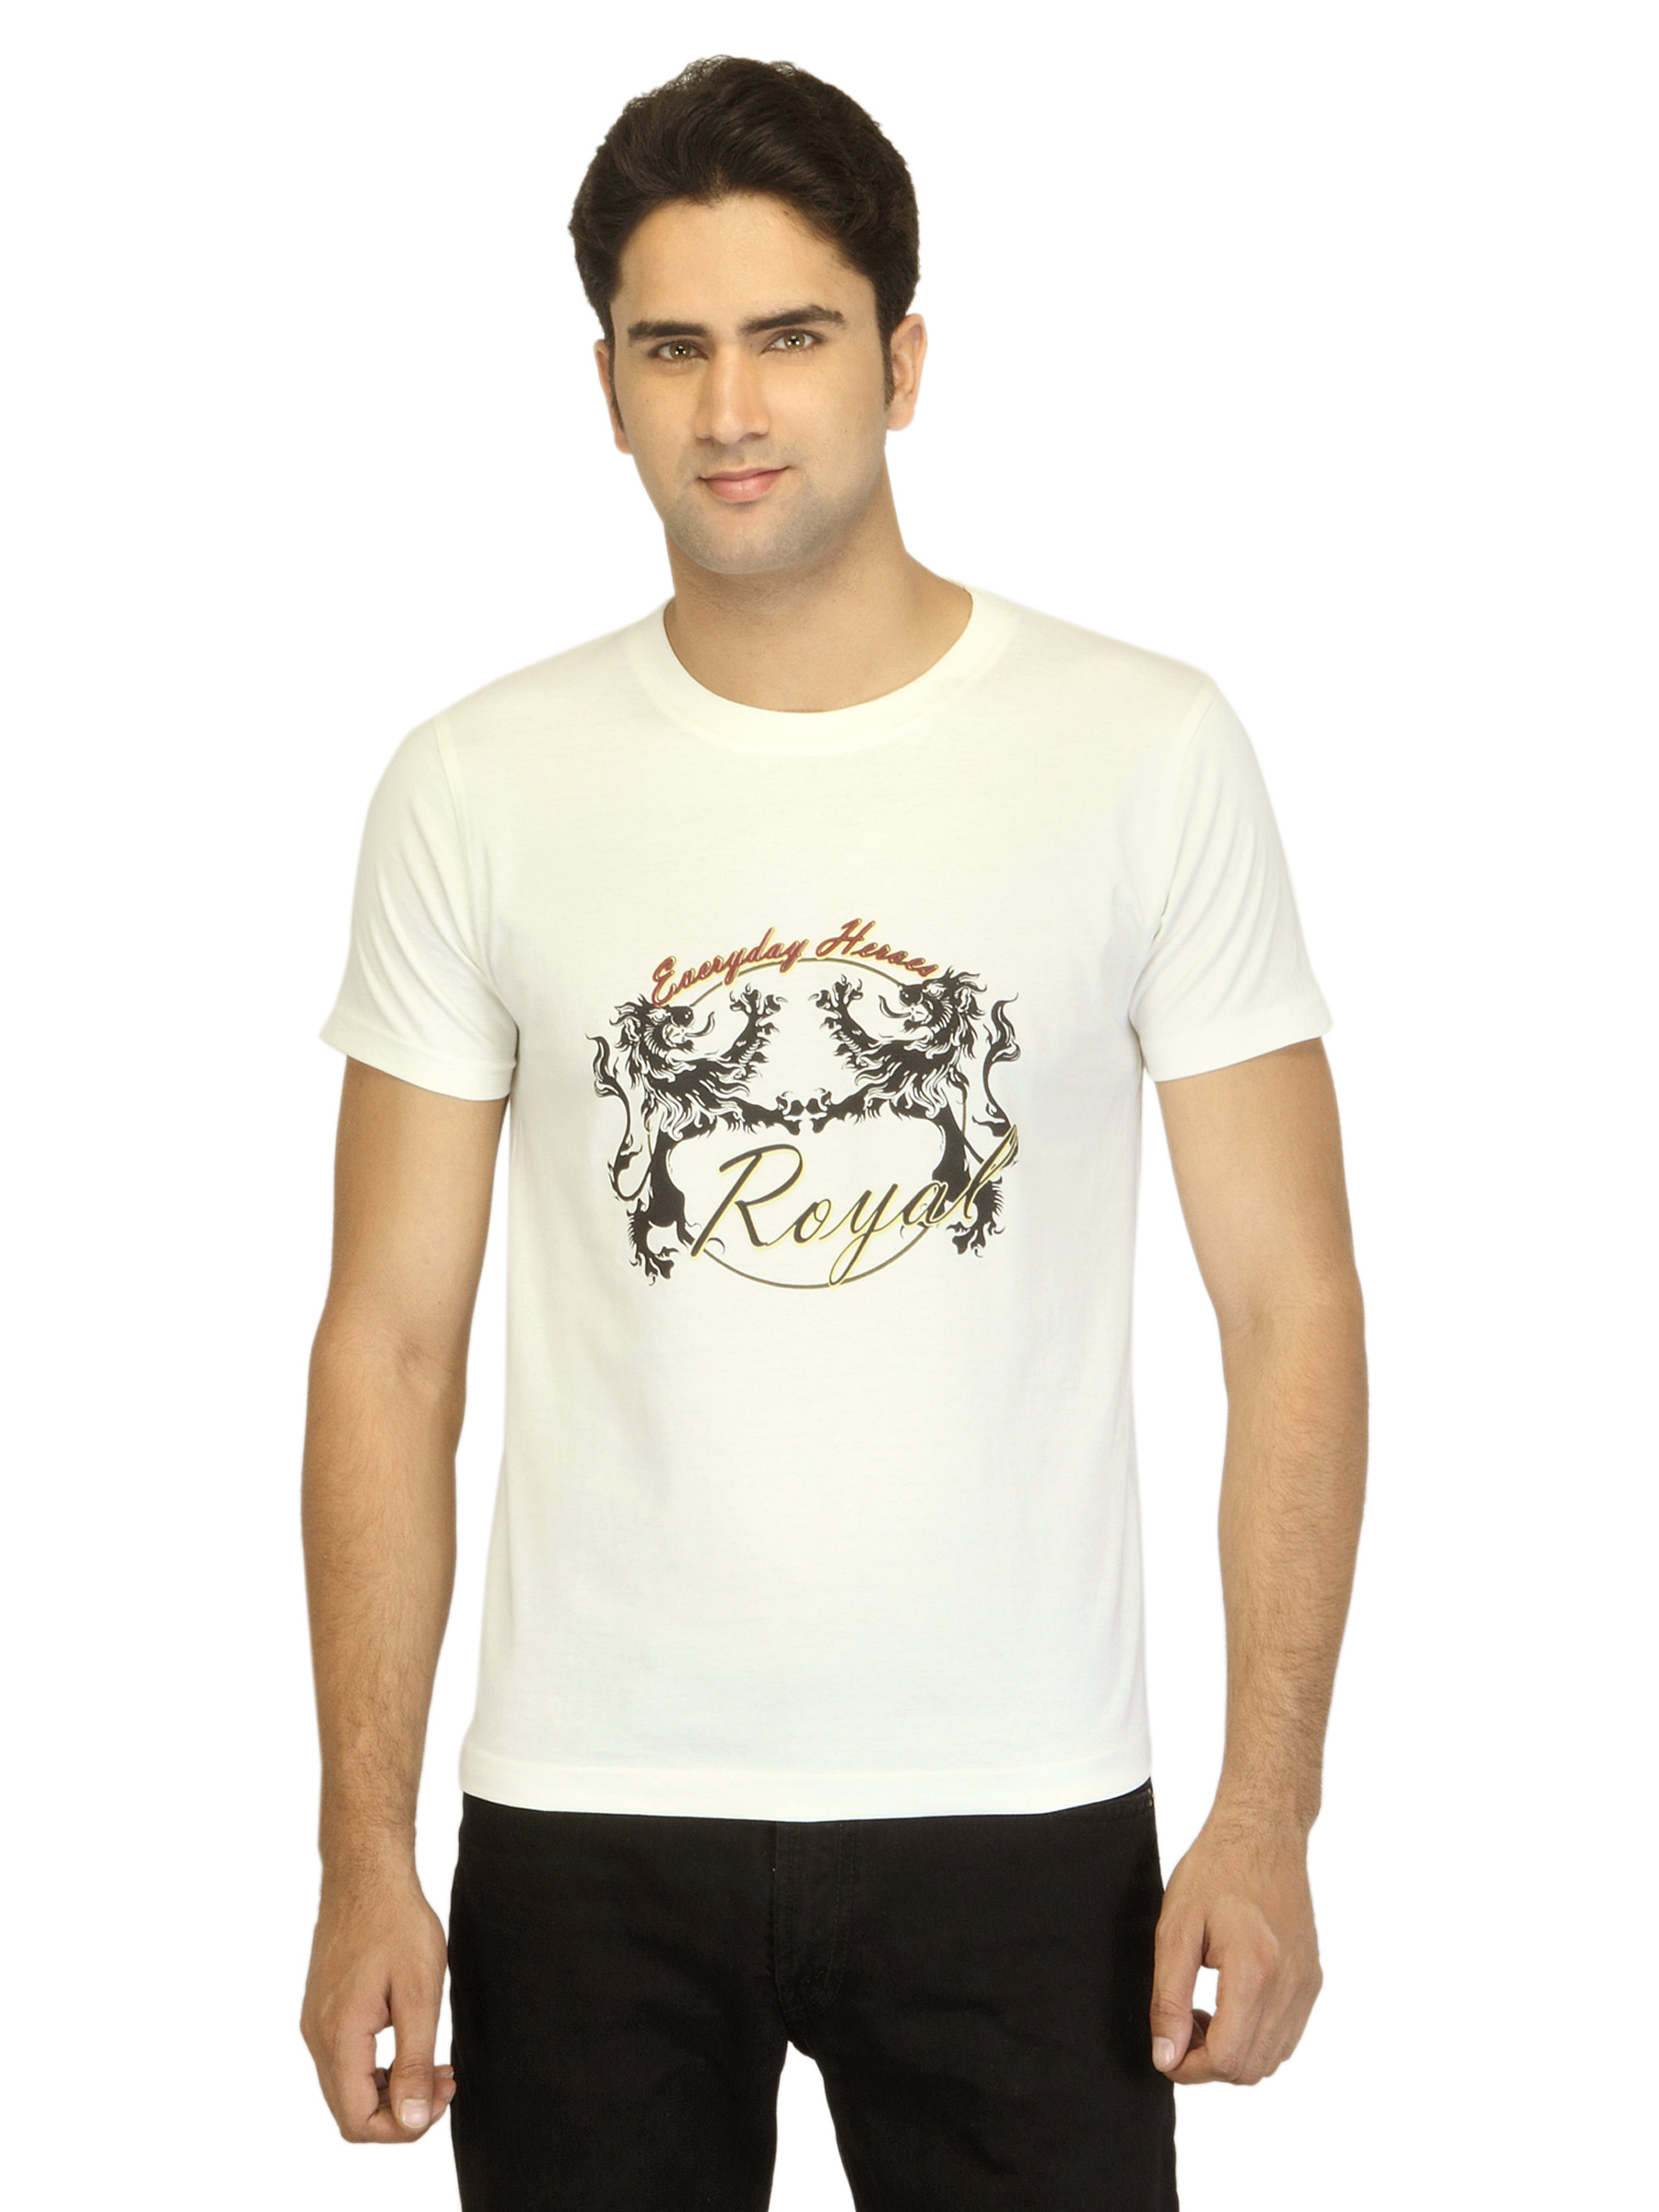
Myntra Men Royal Off White T-shirt
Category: Apparel / Topwear / Tshirts
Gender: Men
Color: Off White
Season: Summer 2012
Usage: Casual